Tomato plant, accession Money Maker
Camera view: bottom (45 deg); turntable rotation: 300 degrees
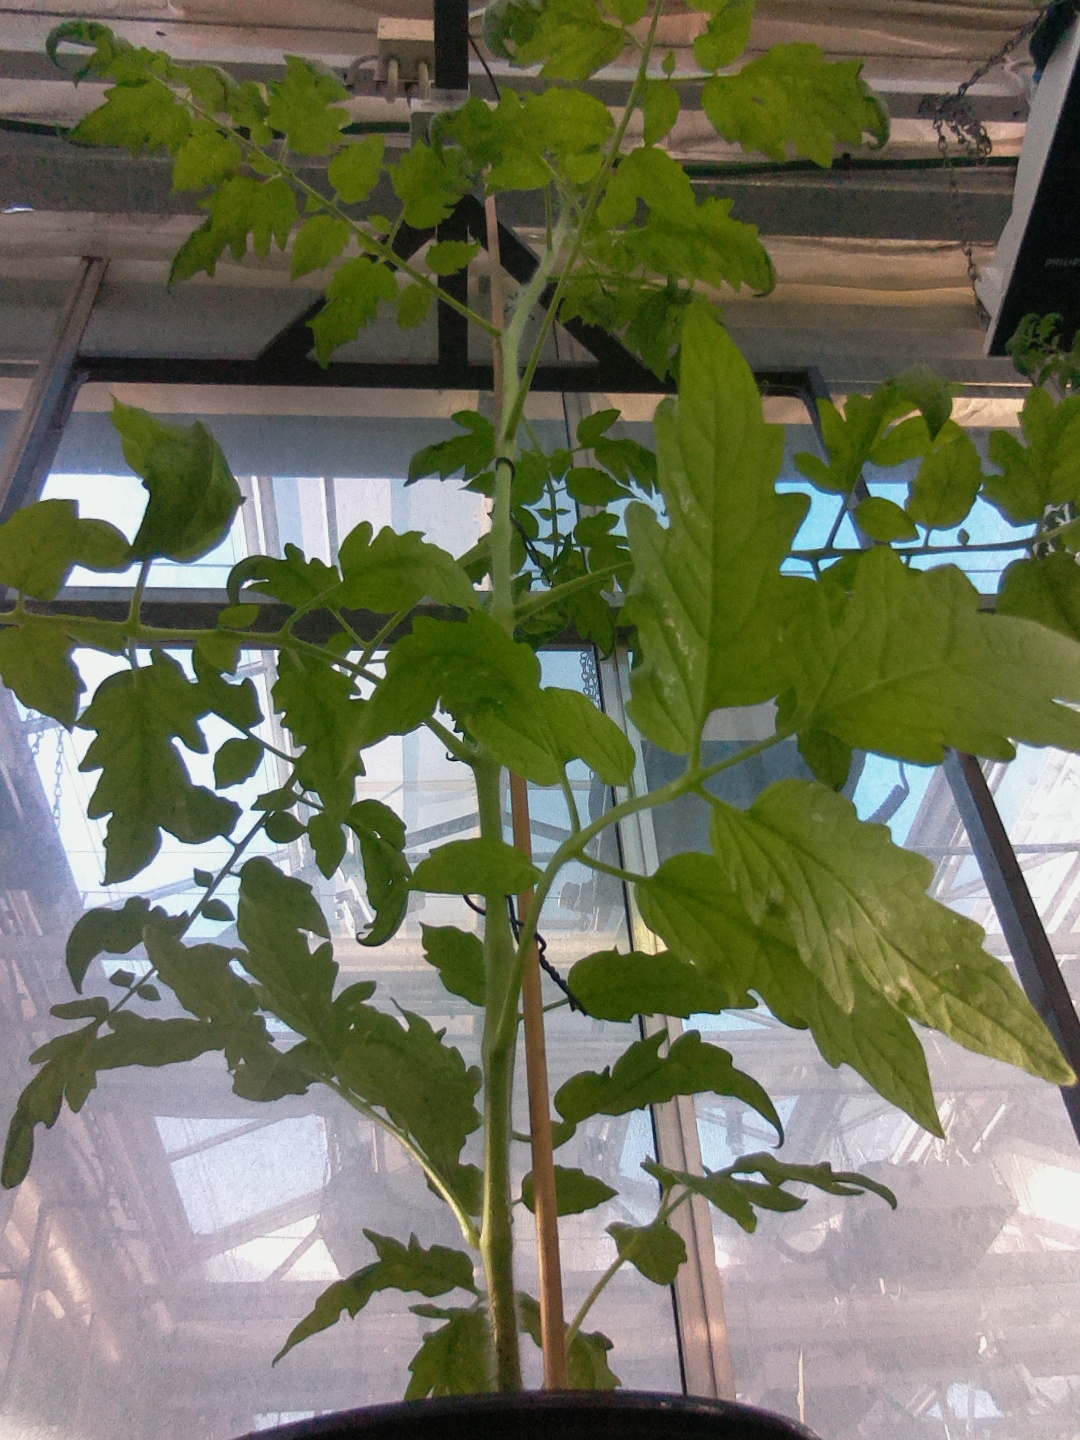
BBCH growth stage 52: 2 inflorescences visible